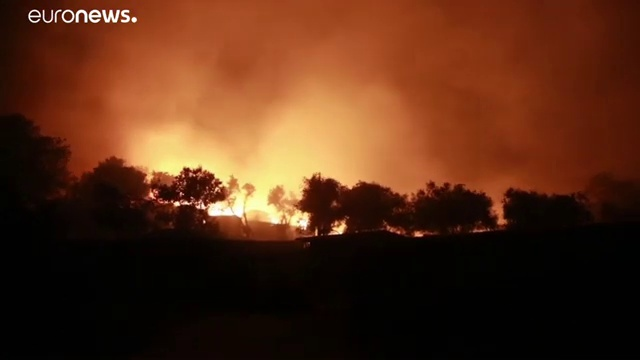
Fire: yes
Smoke: yes